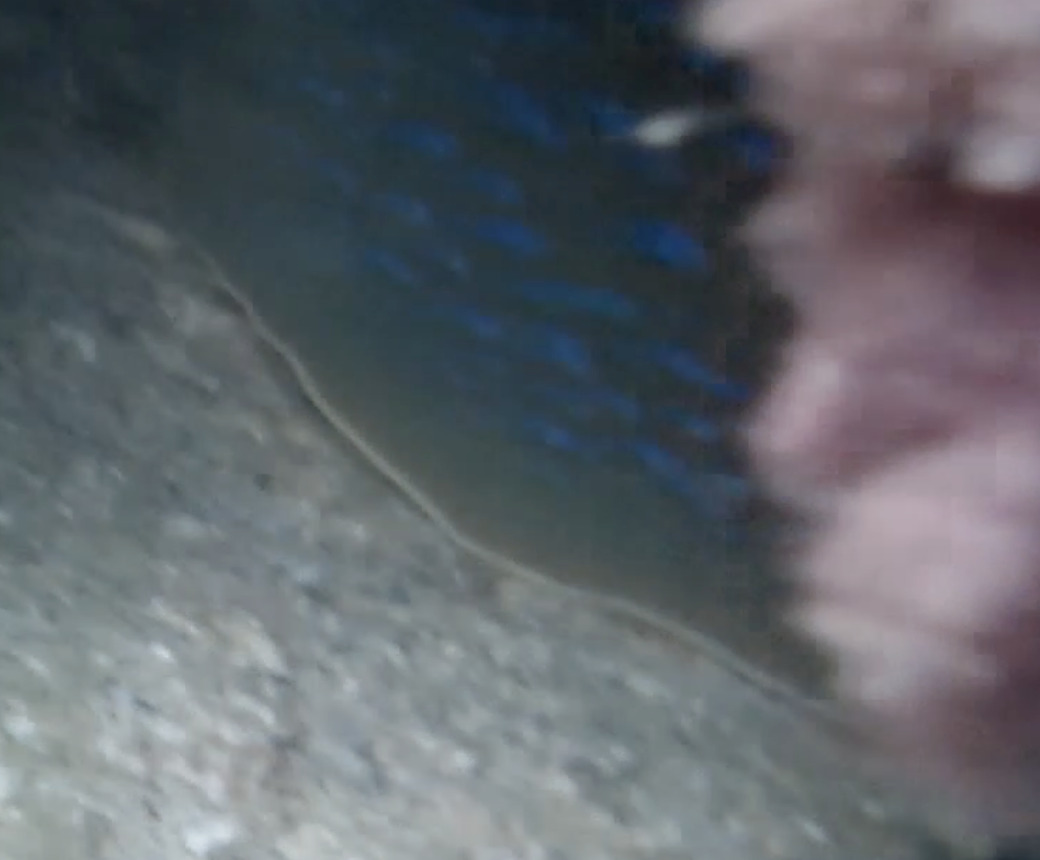
fish (species not among the labelled classes)